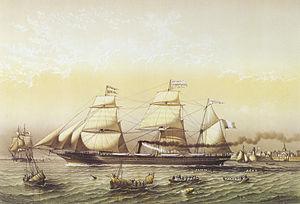
Vapeur Louisianne lors de l'inauguration de la ligne transatlantique Saint-Nazaire Vera-Cruz, le 14 avril 1862
La Compagnie générale transatlantique est une compagnie maritime française. Fondée en 1855 par les frères Émile et Isaac Péreire sous le nom de Compagnie générale maritime, elle est chargée par l'État d'assurer le transport du courrier vers l'Amérique du Nord et prend son nom définitif en 1861. Après une période de tâtonnement au XIXᵉ siècle, la compagnie, poussée par ses présidents Jules Charles-Roux et John Dal Piaz, gagne en importance dans les années 1910 à 1930, avec de prestigieux paquebots tels que le Paris, l'Île-de-France et surtout le Normandie. Fragilisée par la Seconde Guerre mondiale, elle prend à nouveau de l'importance en 1962 avec le célèbre paquebot France, qui souffre beaucoup de la concurrence du transport aérien et est retiré du service en 1974. Dans les années qui suivent, la compagnie fusionne avec la Compagnie des messageries maritimes pour former la Compagnie générale maritime, devenue par la suite Compagnie maritime d'affrètement - Compagnie générale maritime.